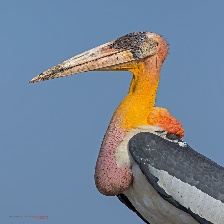
Species: LESSER ADJUTANT
Scientific name: LEPTOPTILOS JAVANICUS
ImageNet parent category: white_stork